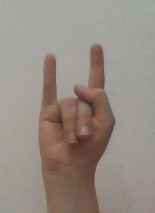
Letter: la